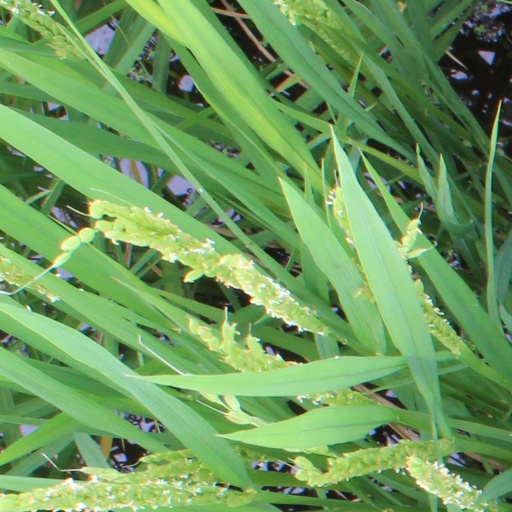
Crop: rice